Tita von Hardenberg

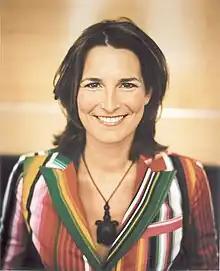
Tita von Hardenberg in 2004

Katharina Habsburg-Lothringen-Kyburg (née "Katharina Isabel Gräfin von Hardenberg"; born 21 April 1968), known professionally by her stage name Tita von Hardenberg, is a German noblewoman, television journalist, presenter and producer.